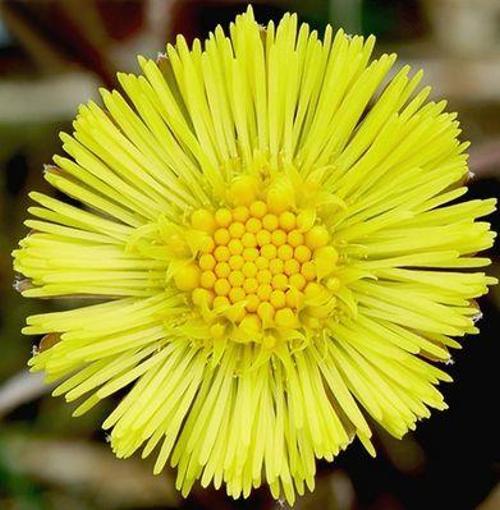
Flower: Coltsfoot